Georgia O'Keeffe (film)

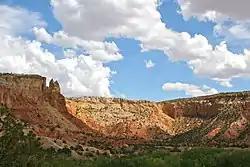
Ghost Ranch, New Mexico where part of the filming was done

The film was in development for four years at HBO, having been originally pitched and developed by executive producers Maurer, Witlin and Allen, and at one point it was to be produced by HBO, but eventually Lifetime took it up once HBO passed.